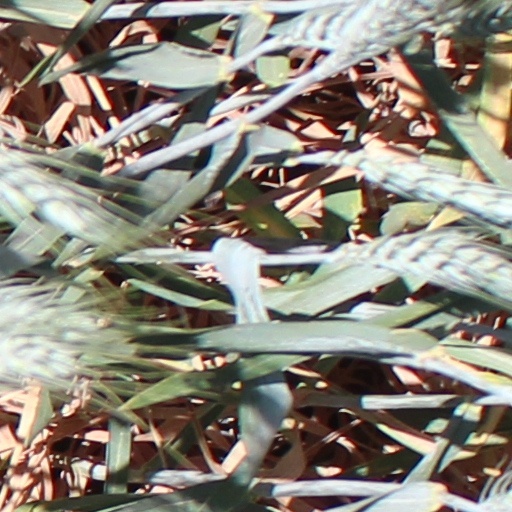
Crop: wheat